Starblade

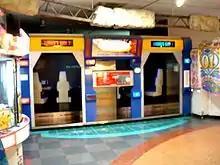
"Starblade" was initially a single-player version of "".

The arcade cabinet for the game used a large concave mirror, dubbed the "Infinite Distance Projection" system by Namco, which gave the effect of depth and a more open environment. To check that the mirrors were of quality construction, Nakatani and his team took them into the garden outside Namco's headquarter building to allow them to condense sunlight — he claims that the mirrors became so hot that he was able to fry yakinikku on them. The team toyed with the idea of letting the player control their ship and projectiles, however it was scrapped as it would greatly affect the core gameplay, instead focusing on targeting and shooting enemies. Nakatani states that had the team had more time during development, he would have expressed interest in adding a form of ship control. "Starblade" was released for arcades in Japan in September 1991, released outside Japan in Europe and North America later that year. "Starblade" was showcased at the 1991 Las Vegas Amusement Expo. Japanese promotional material labeled the game as a "Hyperentertainment Machine", heavily advertising its cabinet design and 3D shooting gameplay.